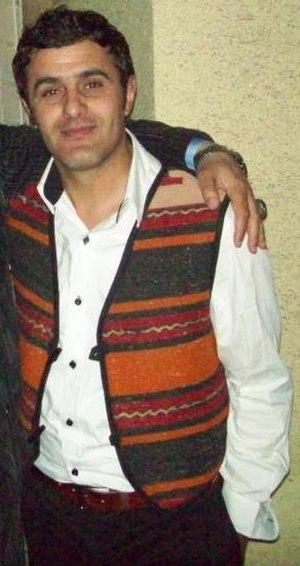
Ishem Boumaraf ou Hichem Boumaraf est un chanteur algérien de musique chaouie. Il est natif de Batna et Originaire de T'Kout, ex-membre du groupe Tafert, ancien élève et professeur de l'institut régional de formation musicale de Batna.